Sudarshan Gautam

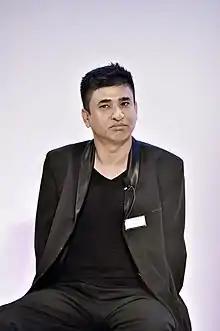
Gautam in 2017

Gautam was born in Gunsi Bhadaure, a village in Ramechhap District, Nepal. He was raised in Kathmandu, where an accident with a live power cable led to the amputation of both of his arms.